Interquartile range

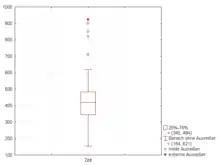
Box-and-whisker plot with four mild outliers and one extreme outlier. In this chart, outliers are defined as mild above Q3 + 1.5 IQR and extreme above Q3 + 3 IQR.

The interquartile range is often used to find outliers in data. Outliers here are defined as observations that fall below Q1 − 1.5 IQR or above Q3 + 1.5 IQR. In a boxplot, the highest and lowest occurring value within this limit are indicated by "whiskers" of the box (frequently with an additional bar at the end of the whisker) and any outliers as individual points.